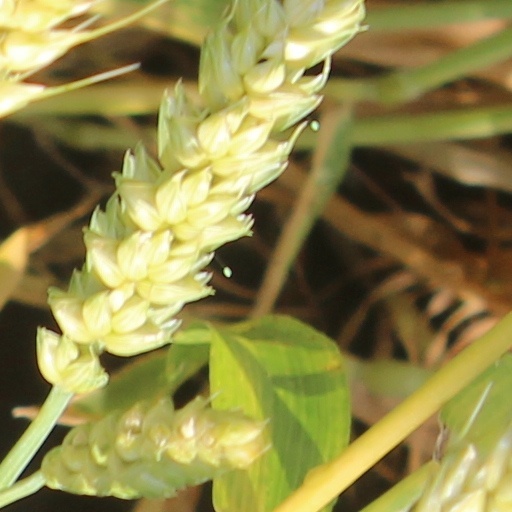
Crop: wheat